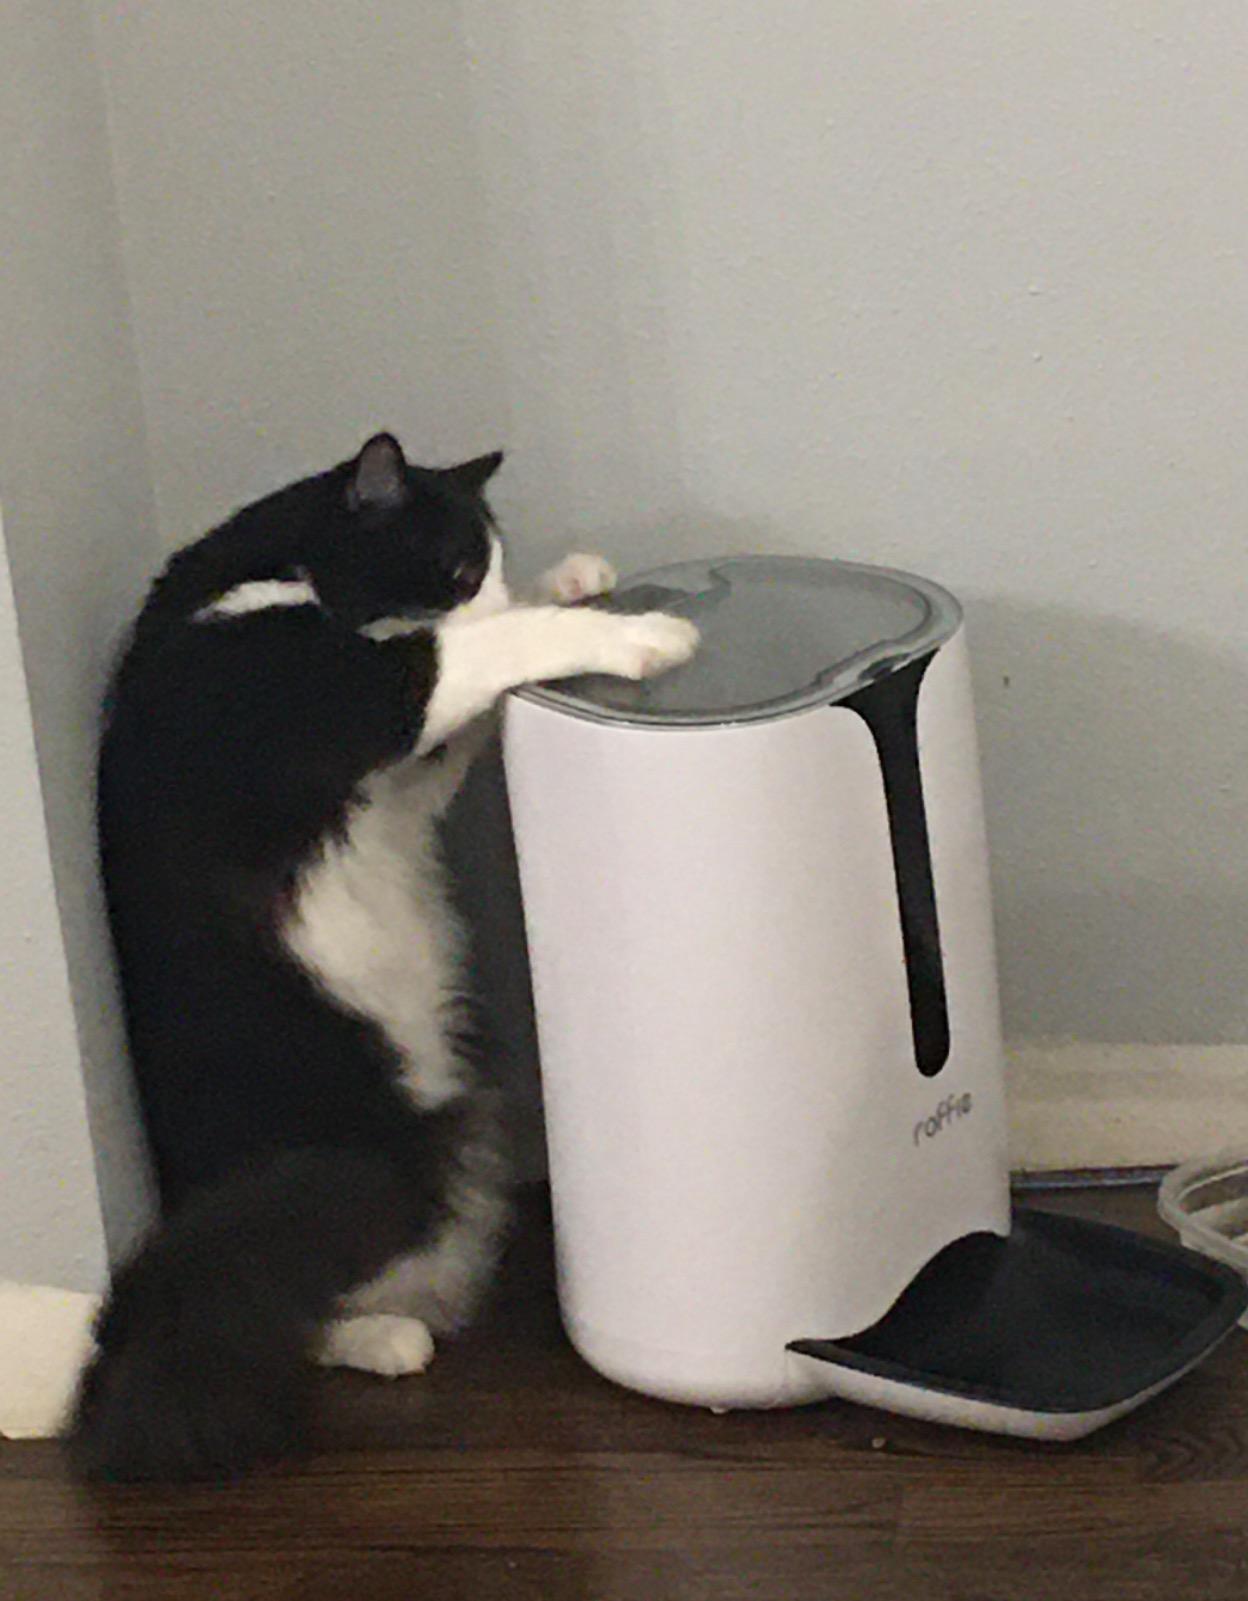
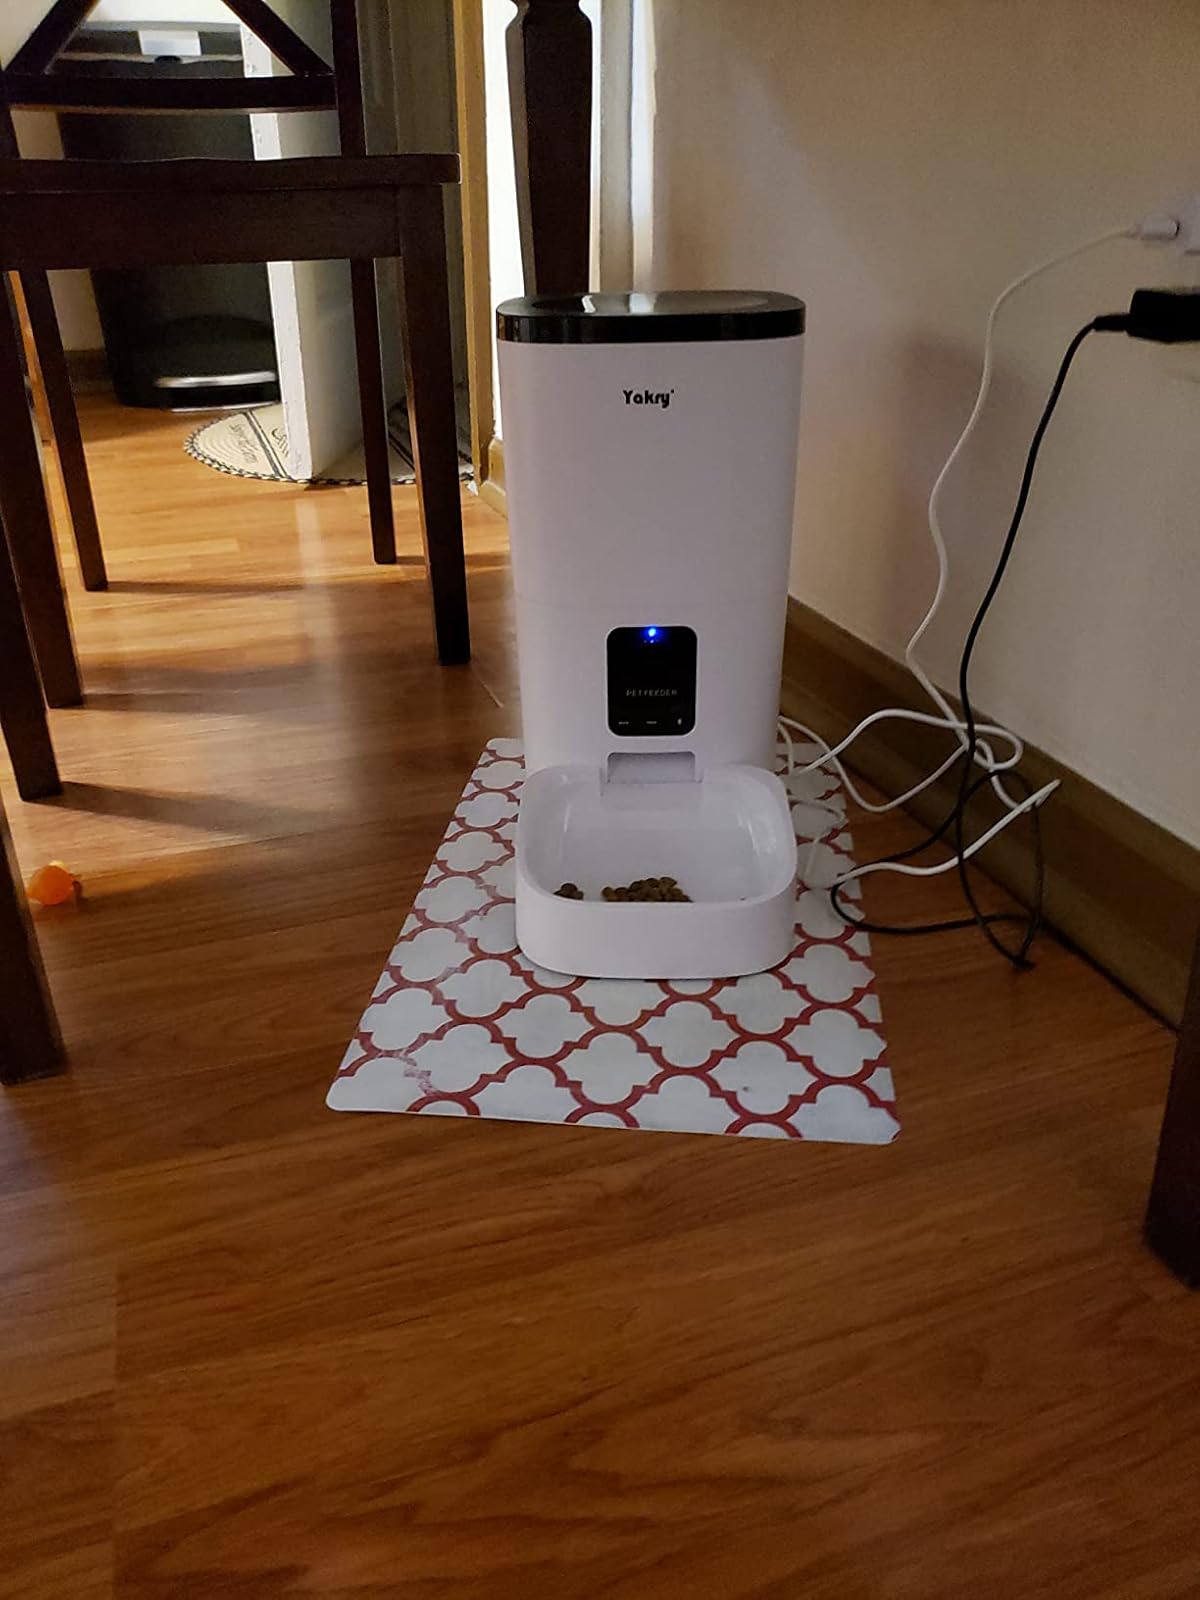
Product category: items_feeder
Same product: no